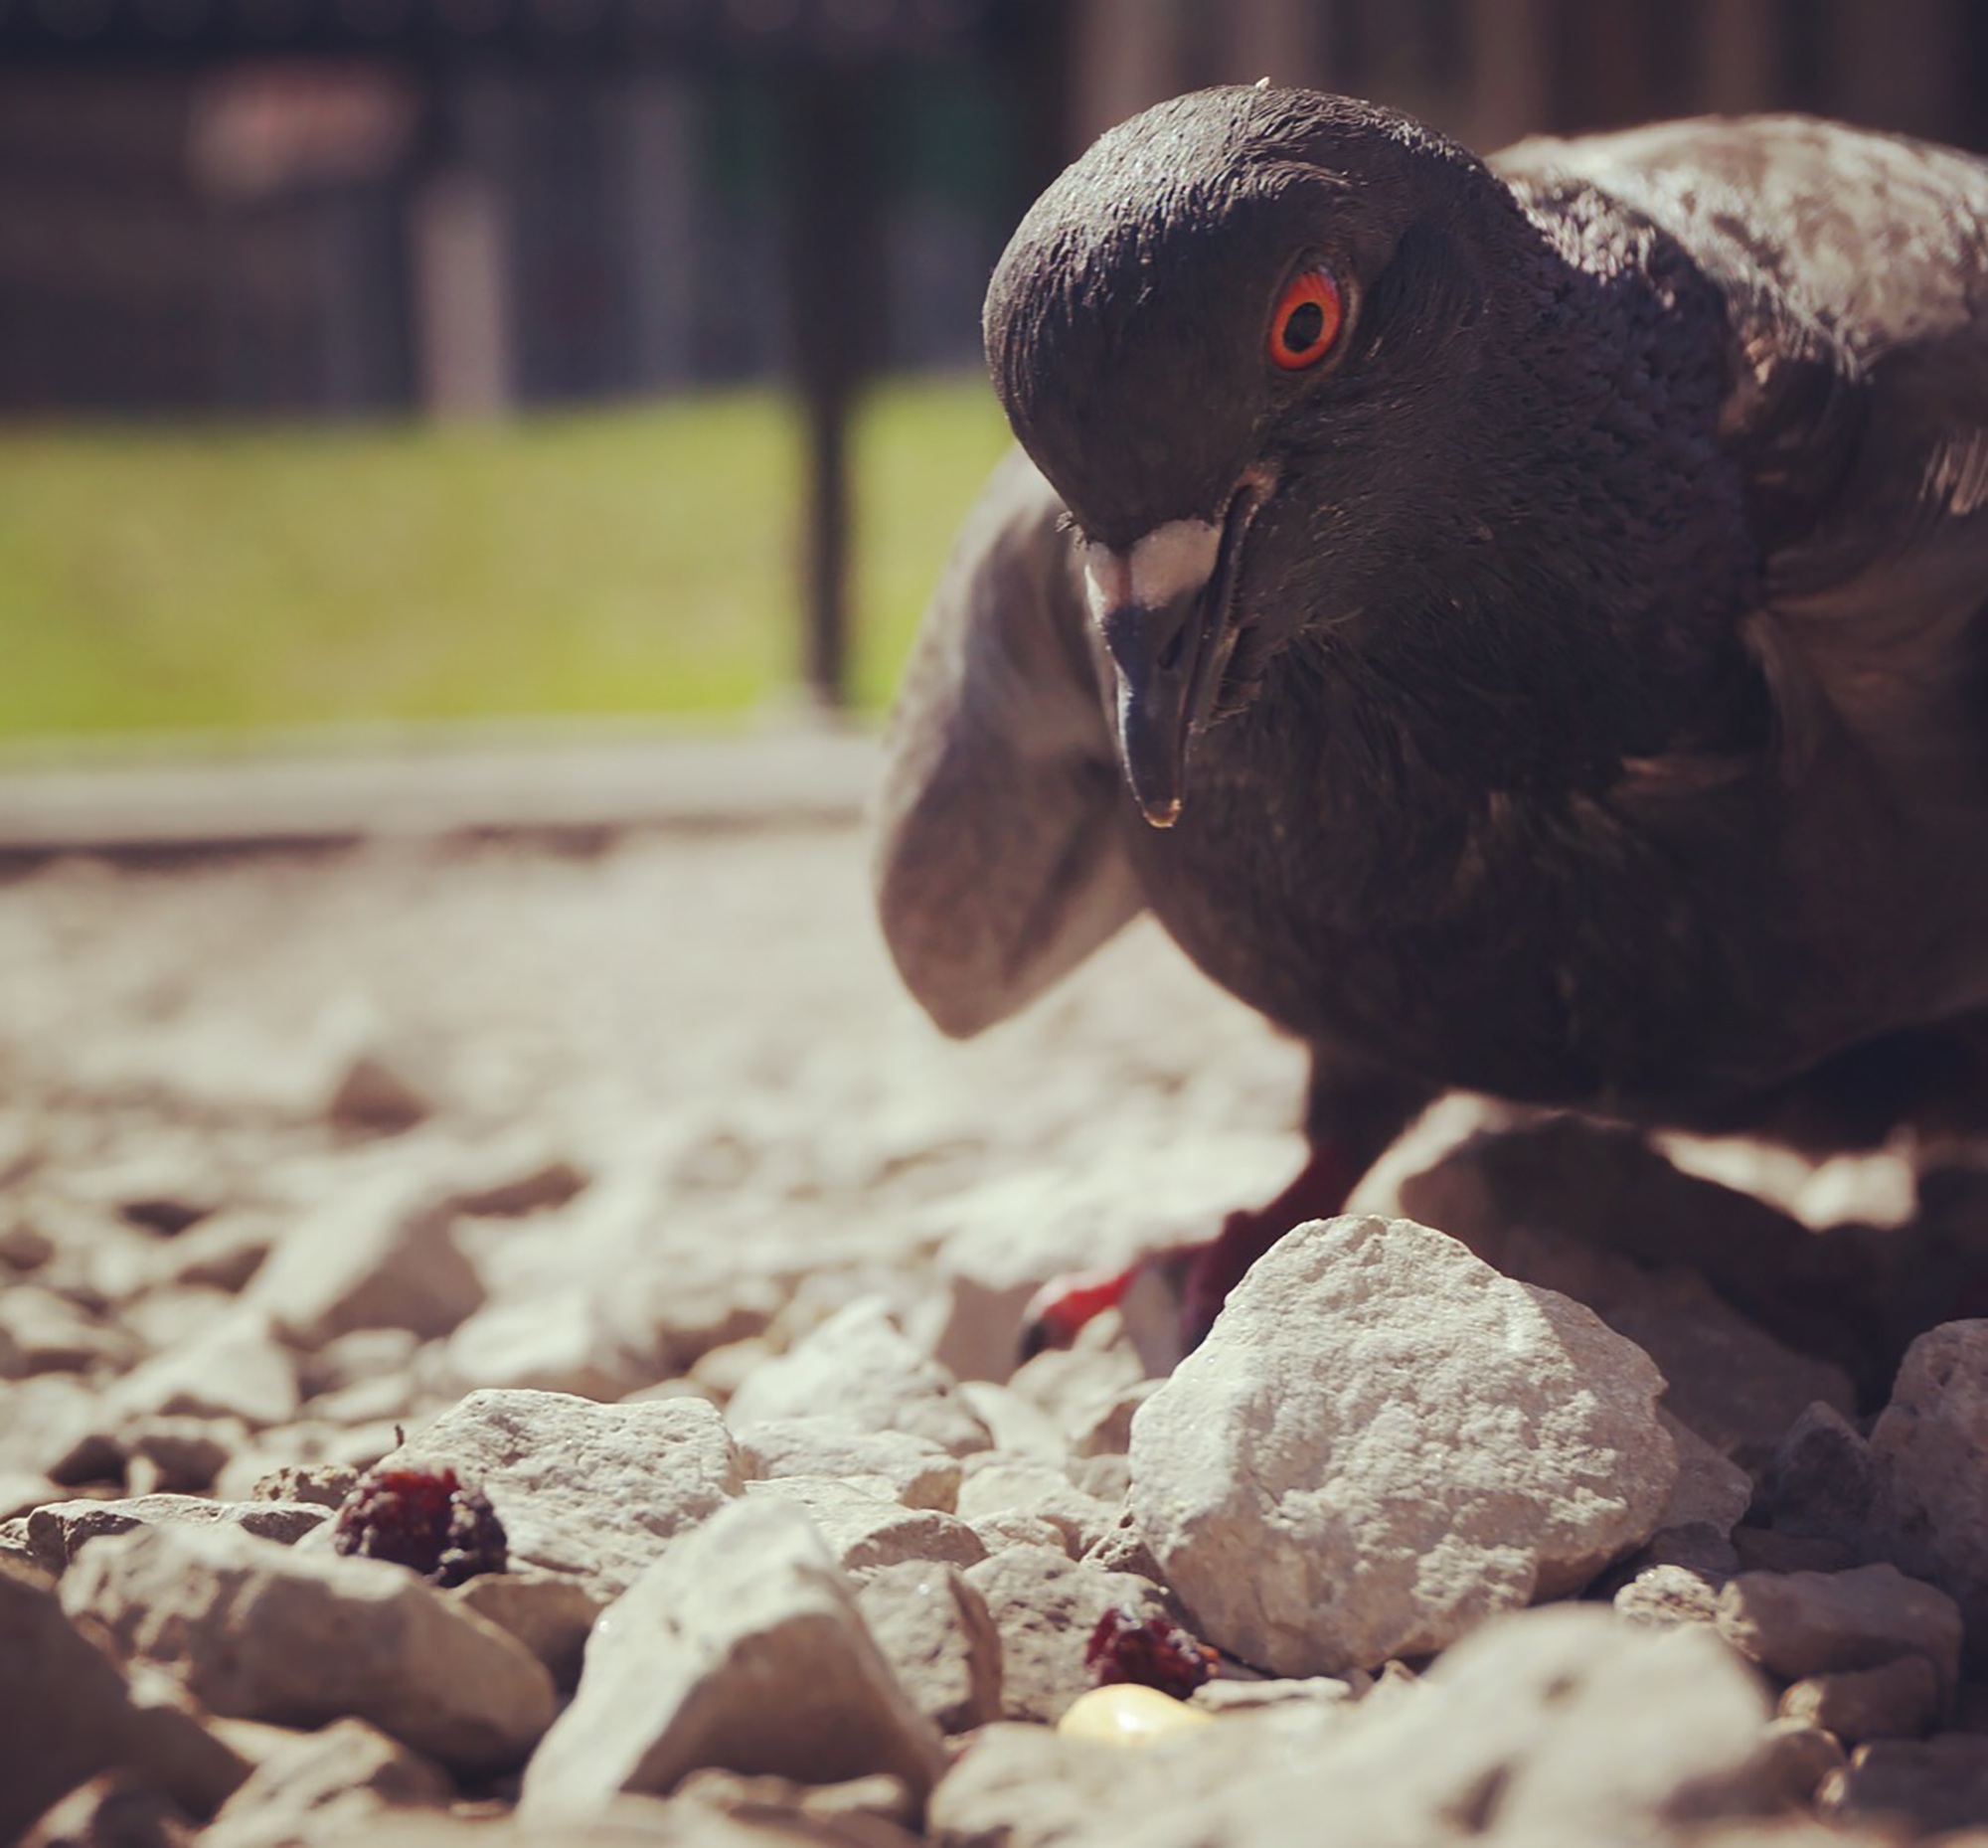
bird, wildlife, beak, black, fauna, close up, vertebrate, parrot, perching bird